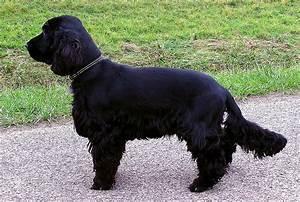
dog